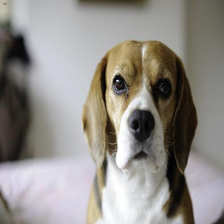
Species: dog
Breed: beagle